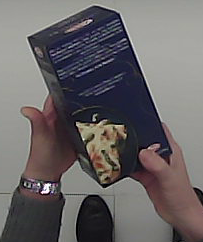
Product: barilla_lasagne